China Railway CRH380A

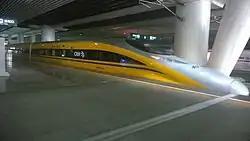
CRH380AJ at Guangzhou South railway station

On April 18, 2012, the MTR ordered nine CRH380A train sets for Guangzhou–Shenzhen–Hong Kong Express Rail Link, designated as Vibrant Express.